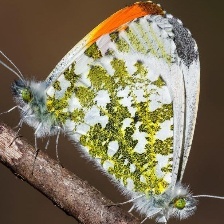
Species: ORANGE TIP
Butterfly family (ImageNet category): cabbage_butterfly